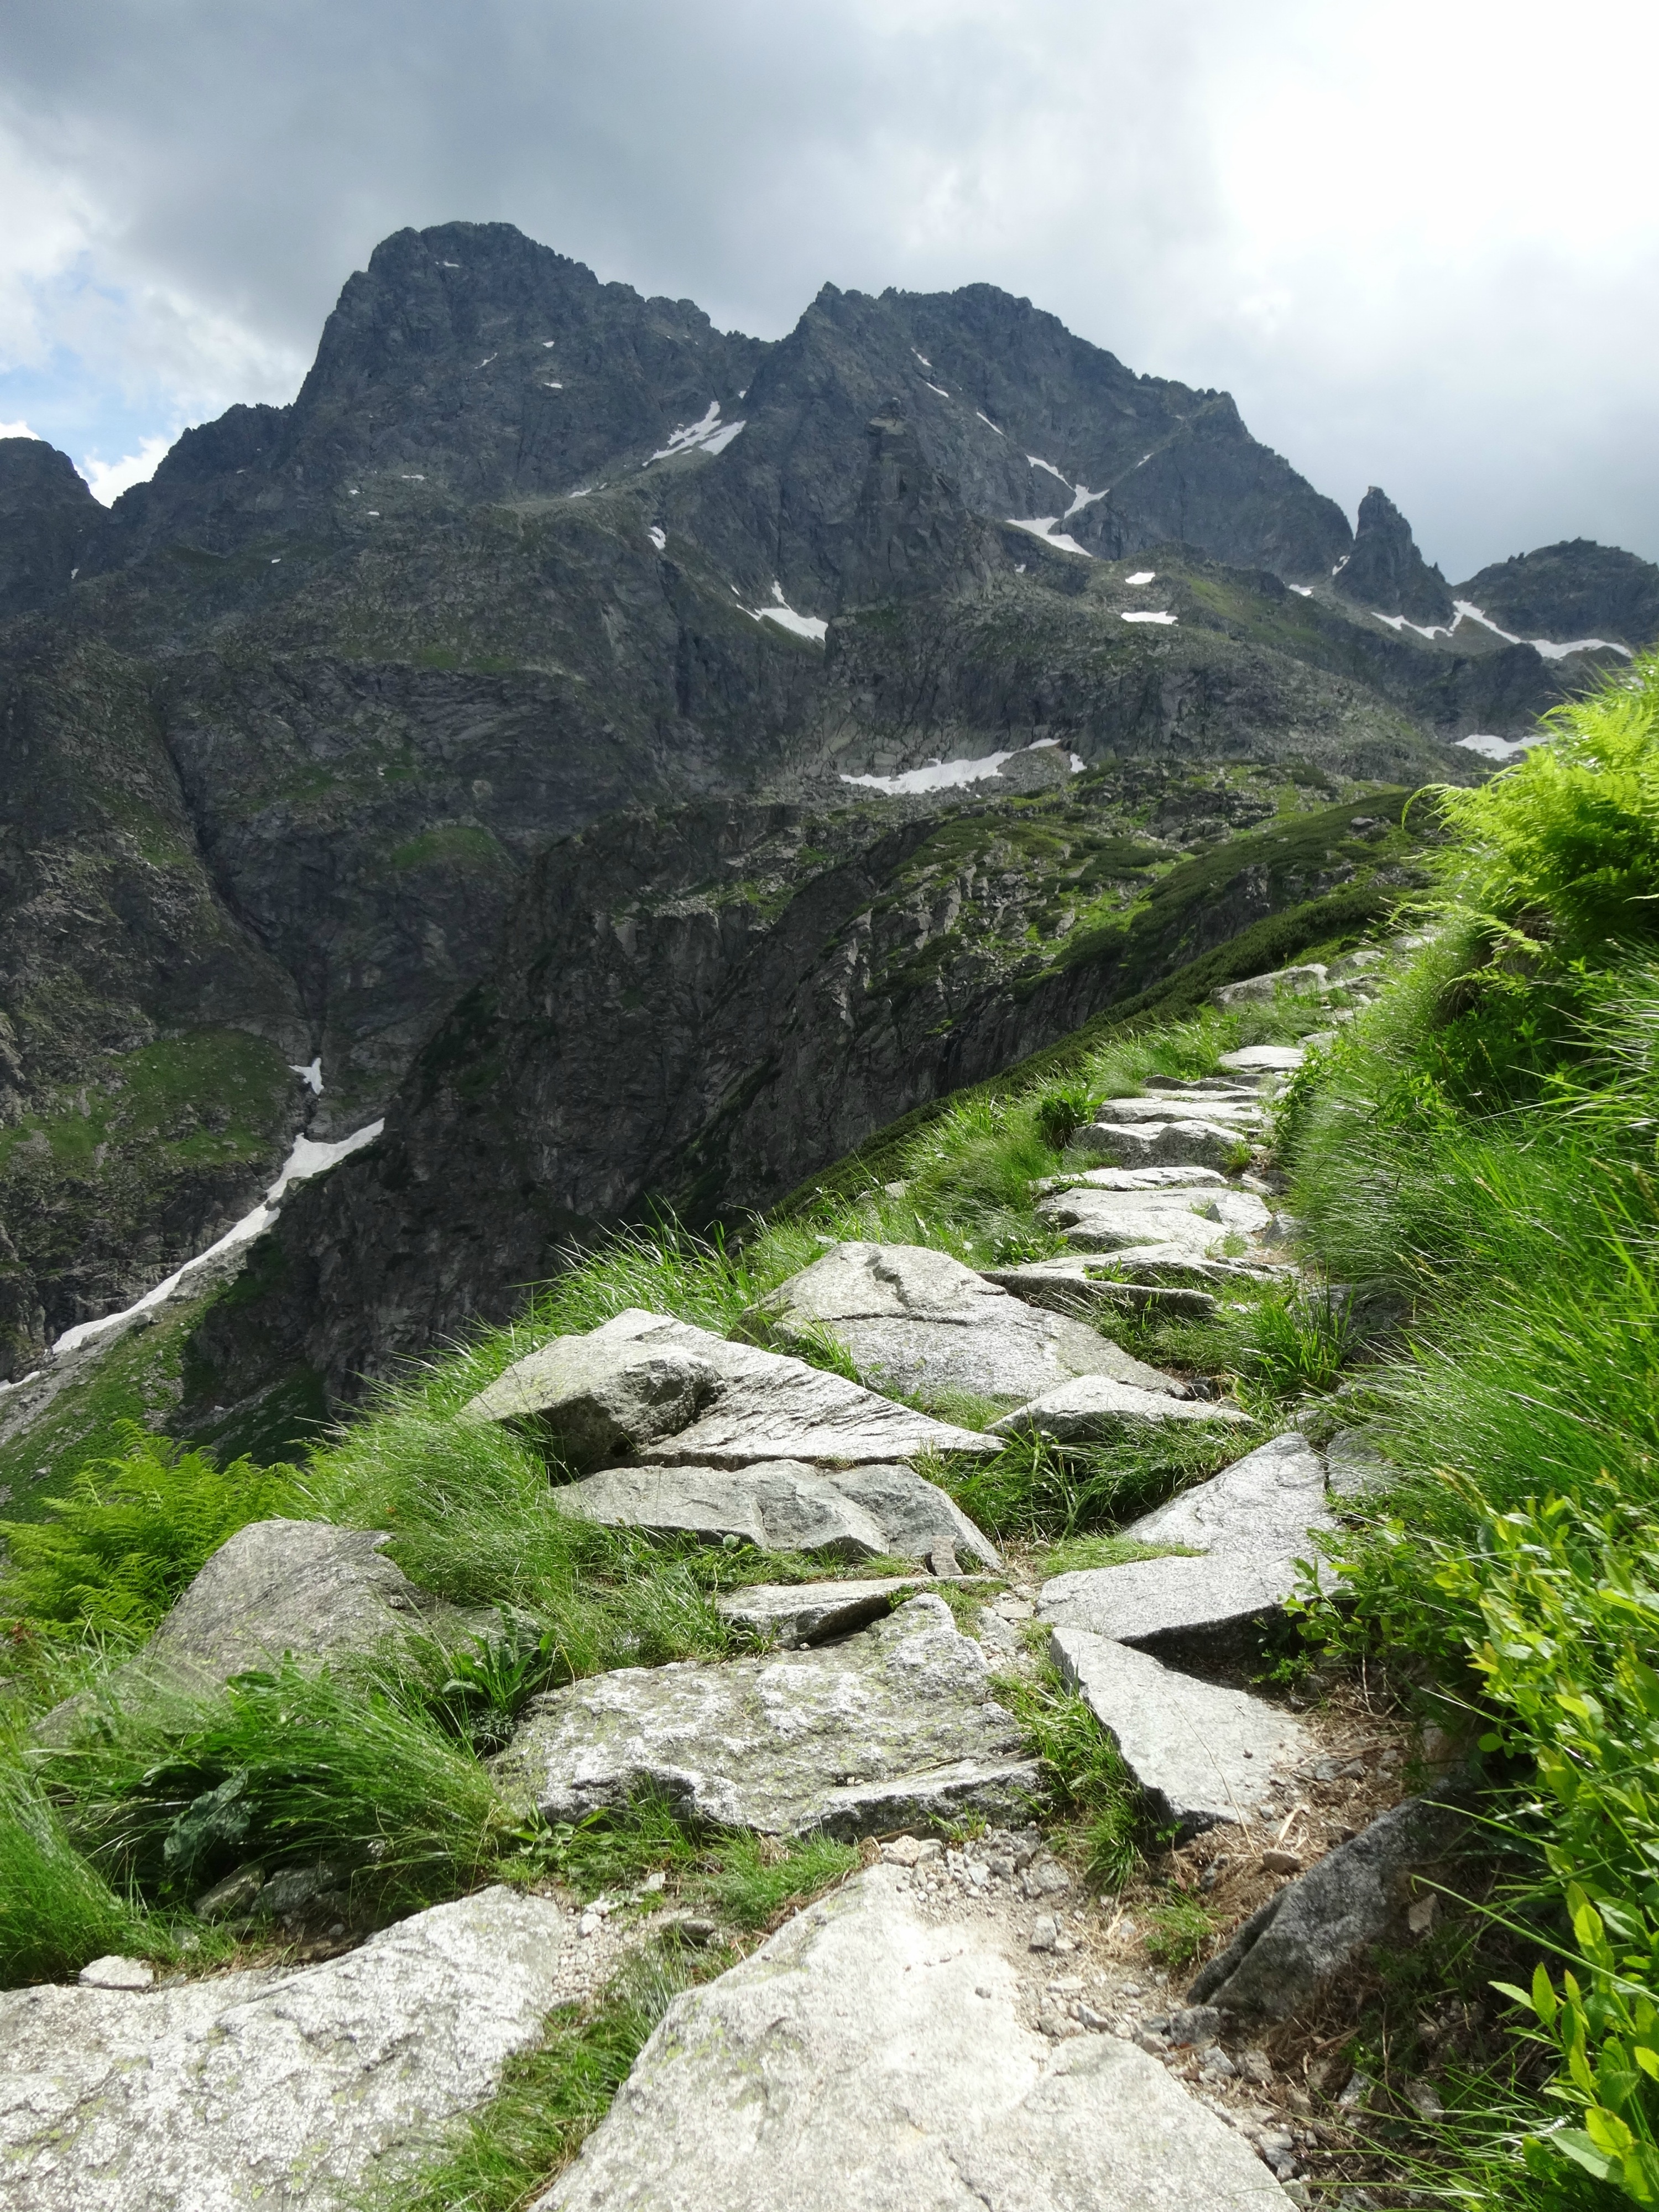
landscape, wilderness, walking, mountain, hiking, trail, hill, adventure, valley, mountain range, tourism, highland, terrain, ridge, geology, mountains, alps, backpacking, poland, ravine, plateau, fell, the national park, tatry, moraine, hiking trails, landform, the high tatras, mountain pass, geographical feature, mountainous landforms, geological phenomenon